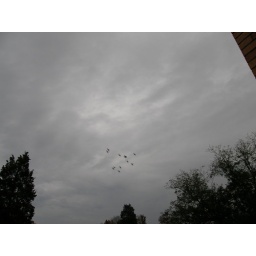
Pigeons flying at work. They roost under a bridge that is getting ready to be torn down.